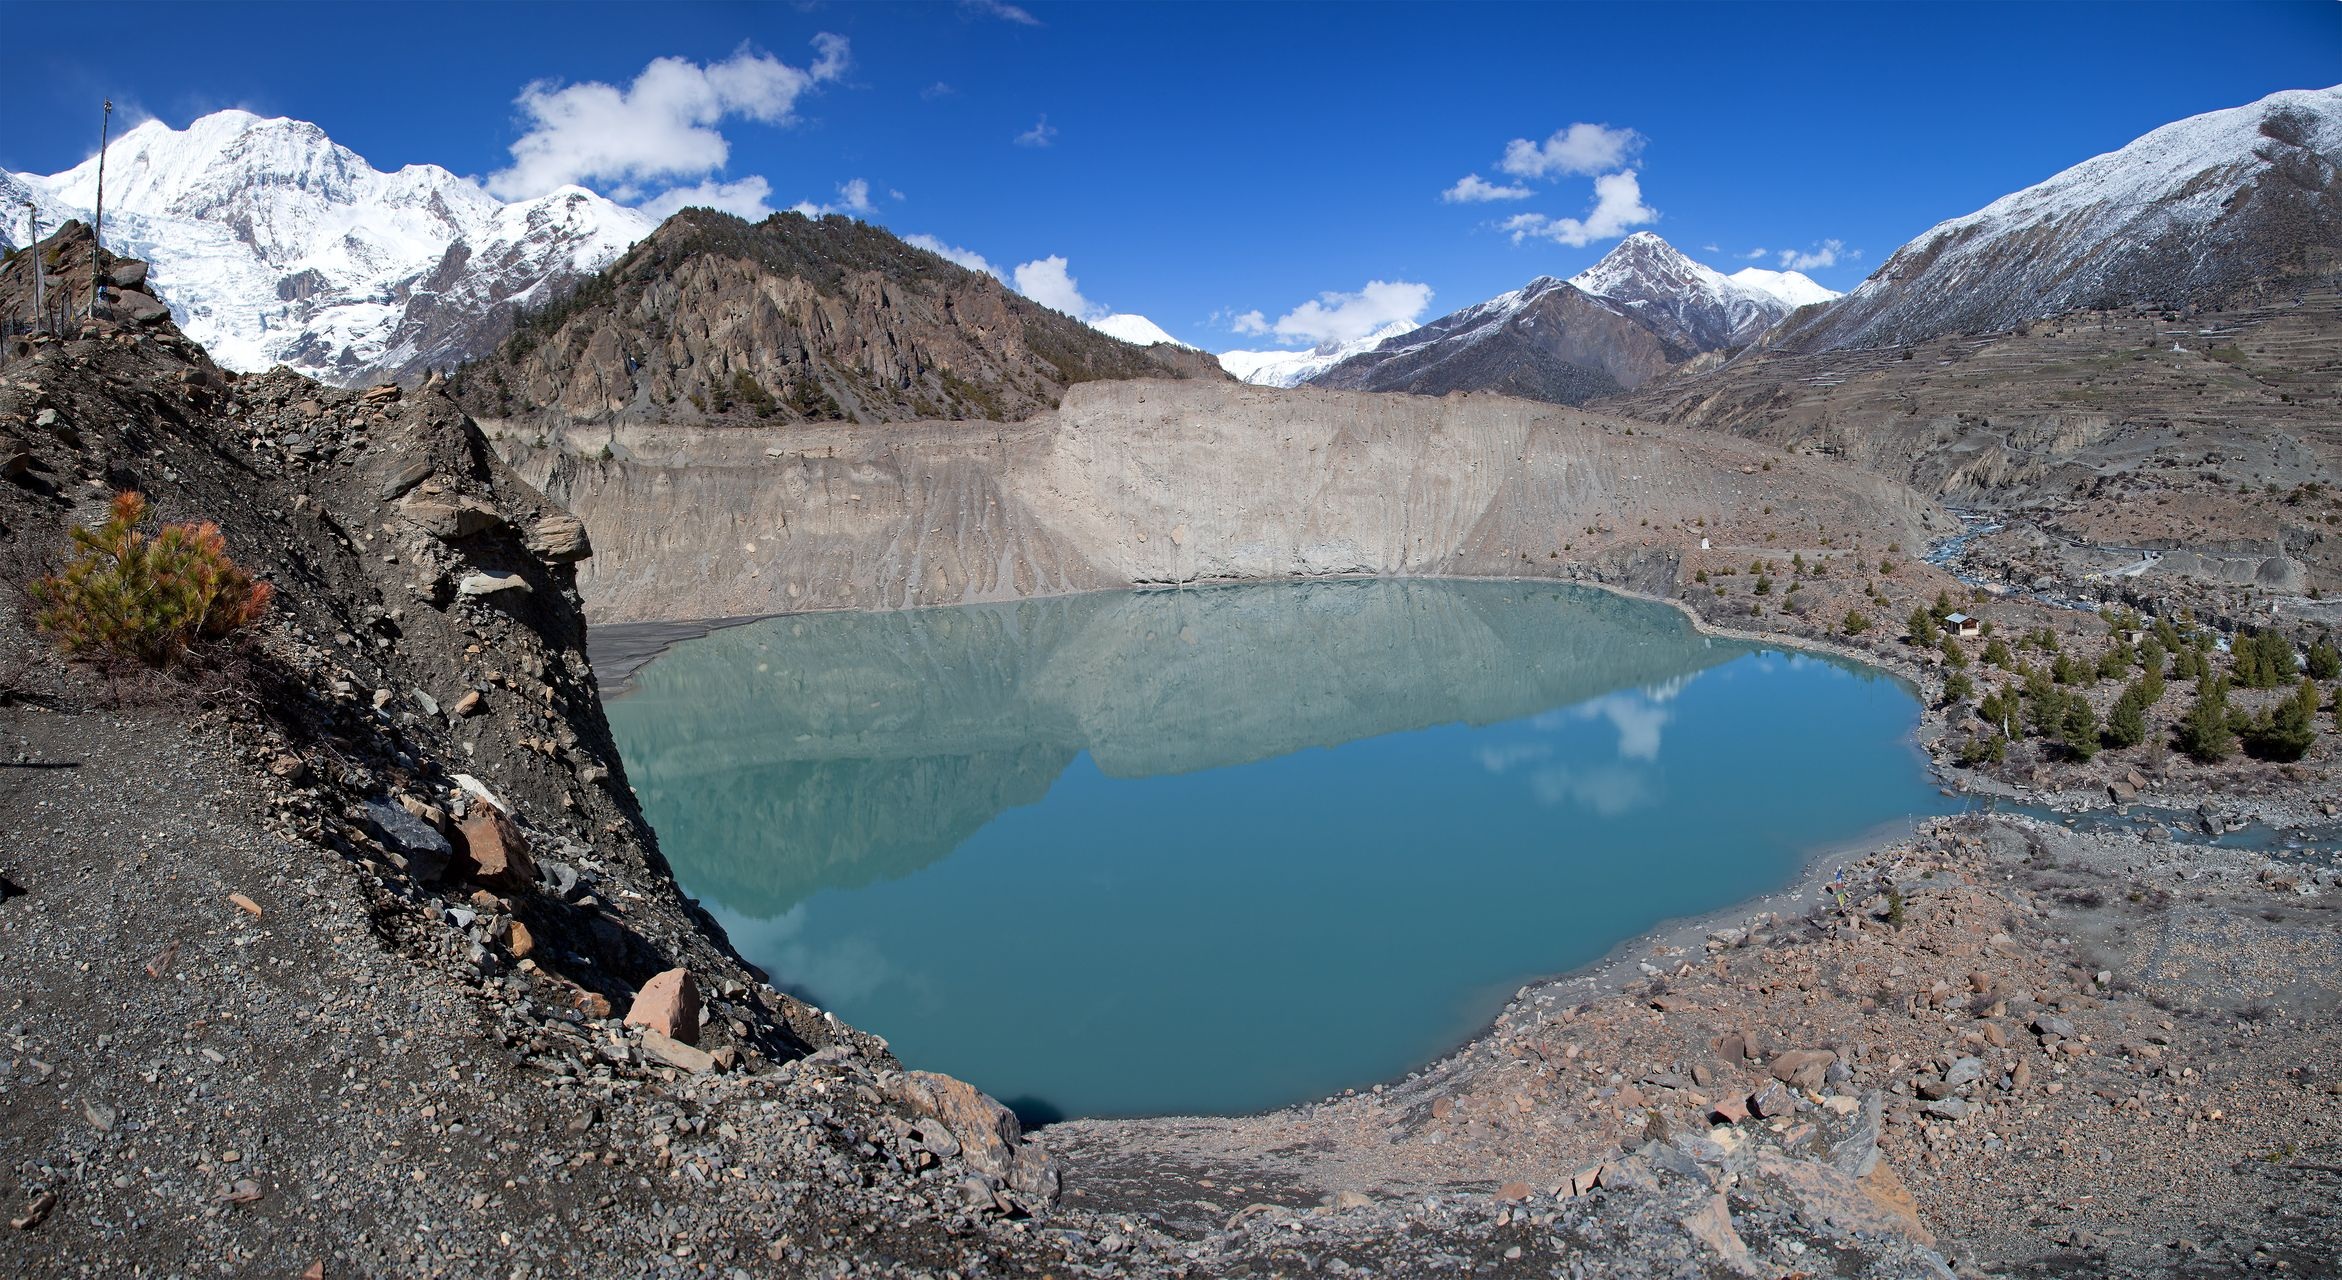
wilderness, mountain, lake, adventure, valley, mountain range, journey, reservoir, national park, ridge, height, rocks, geology, mountains, mountain lake, plateau, cirque, crater lake, moraine, tarn, mountain pass, view of the lake, annapurna, mountainous landforms, geological phenomenon